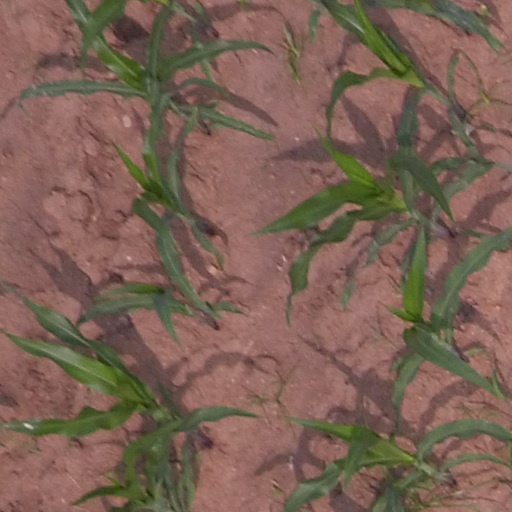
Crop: maize; corn